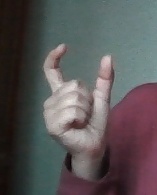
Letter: nun